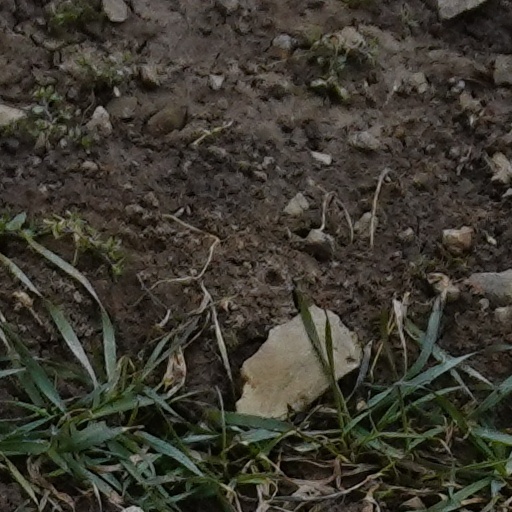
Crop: wheat